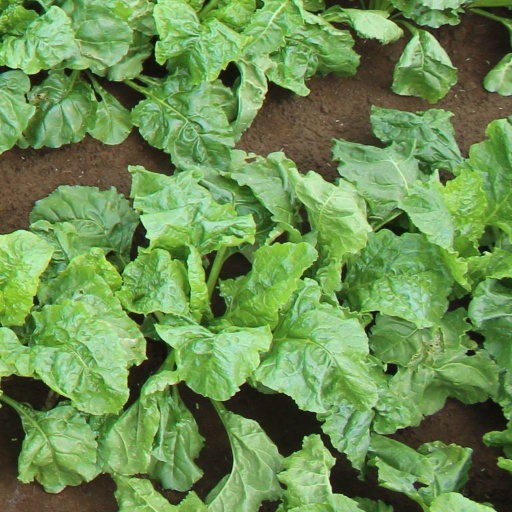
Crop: sugar beet